Simony Hut

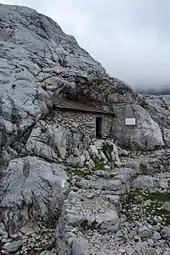
The "Hotel Simony" (July 2009).

As the Simony Hut lies near the Hallstätter Glacier, most routes require knowledge of glacier crossing with appropriate equipment. The only exceptions are the paths to the Wiesberg House and the Gjaidalm.